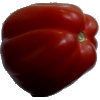
Label: Tomato Heart 1